Colony (video game)

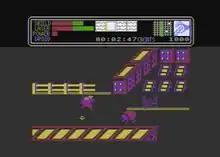
The bugs tore through the fence near the solar panel field (Atari 8-bit screenshot)

Gameplay takes place in a flip-screen environment consisting of the colony itself (which is made-up of storehouses, some specialist buildings, mushroom fields and areas for solar panels) and the surrounding desert of the alien planet which is filled with various giant insects.